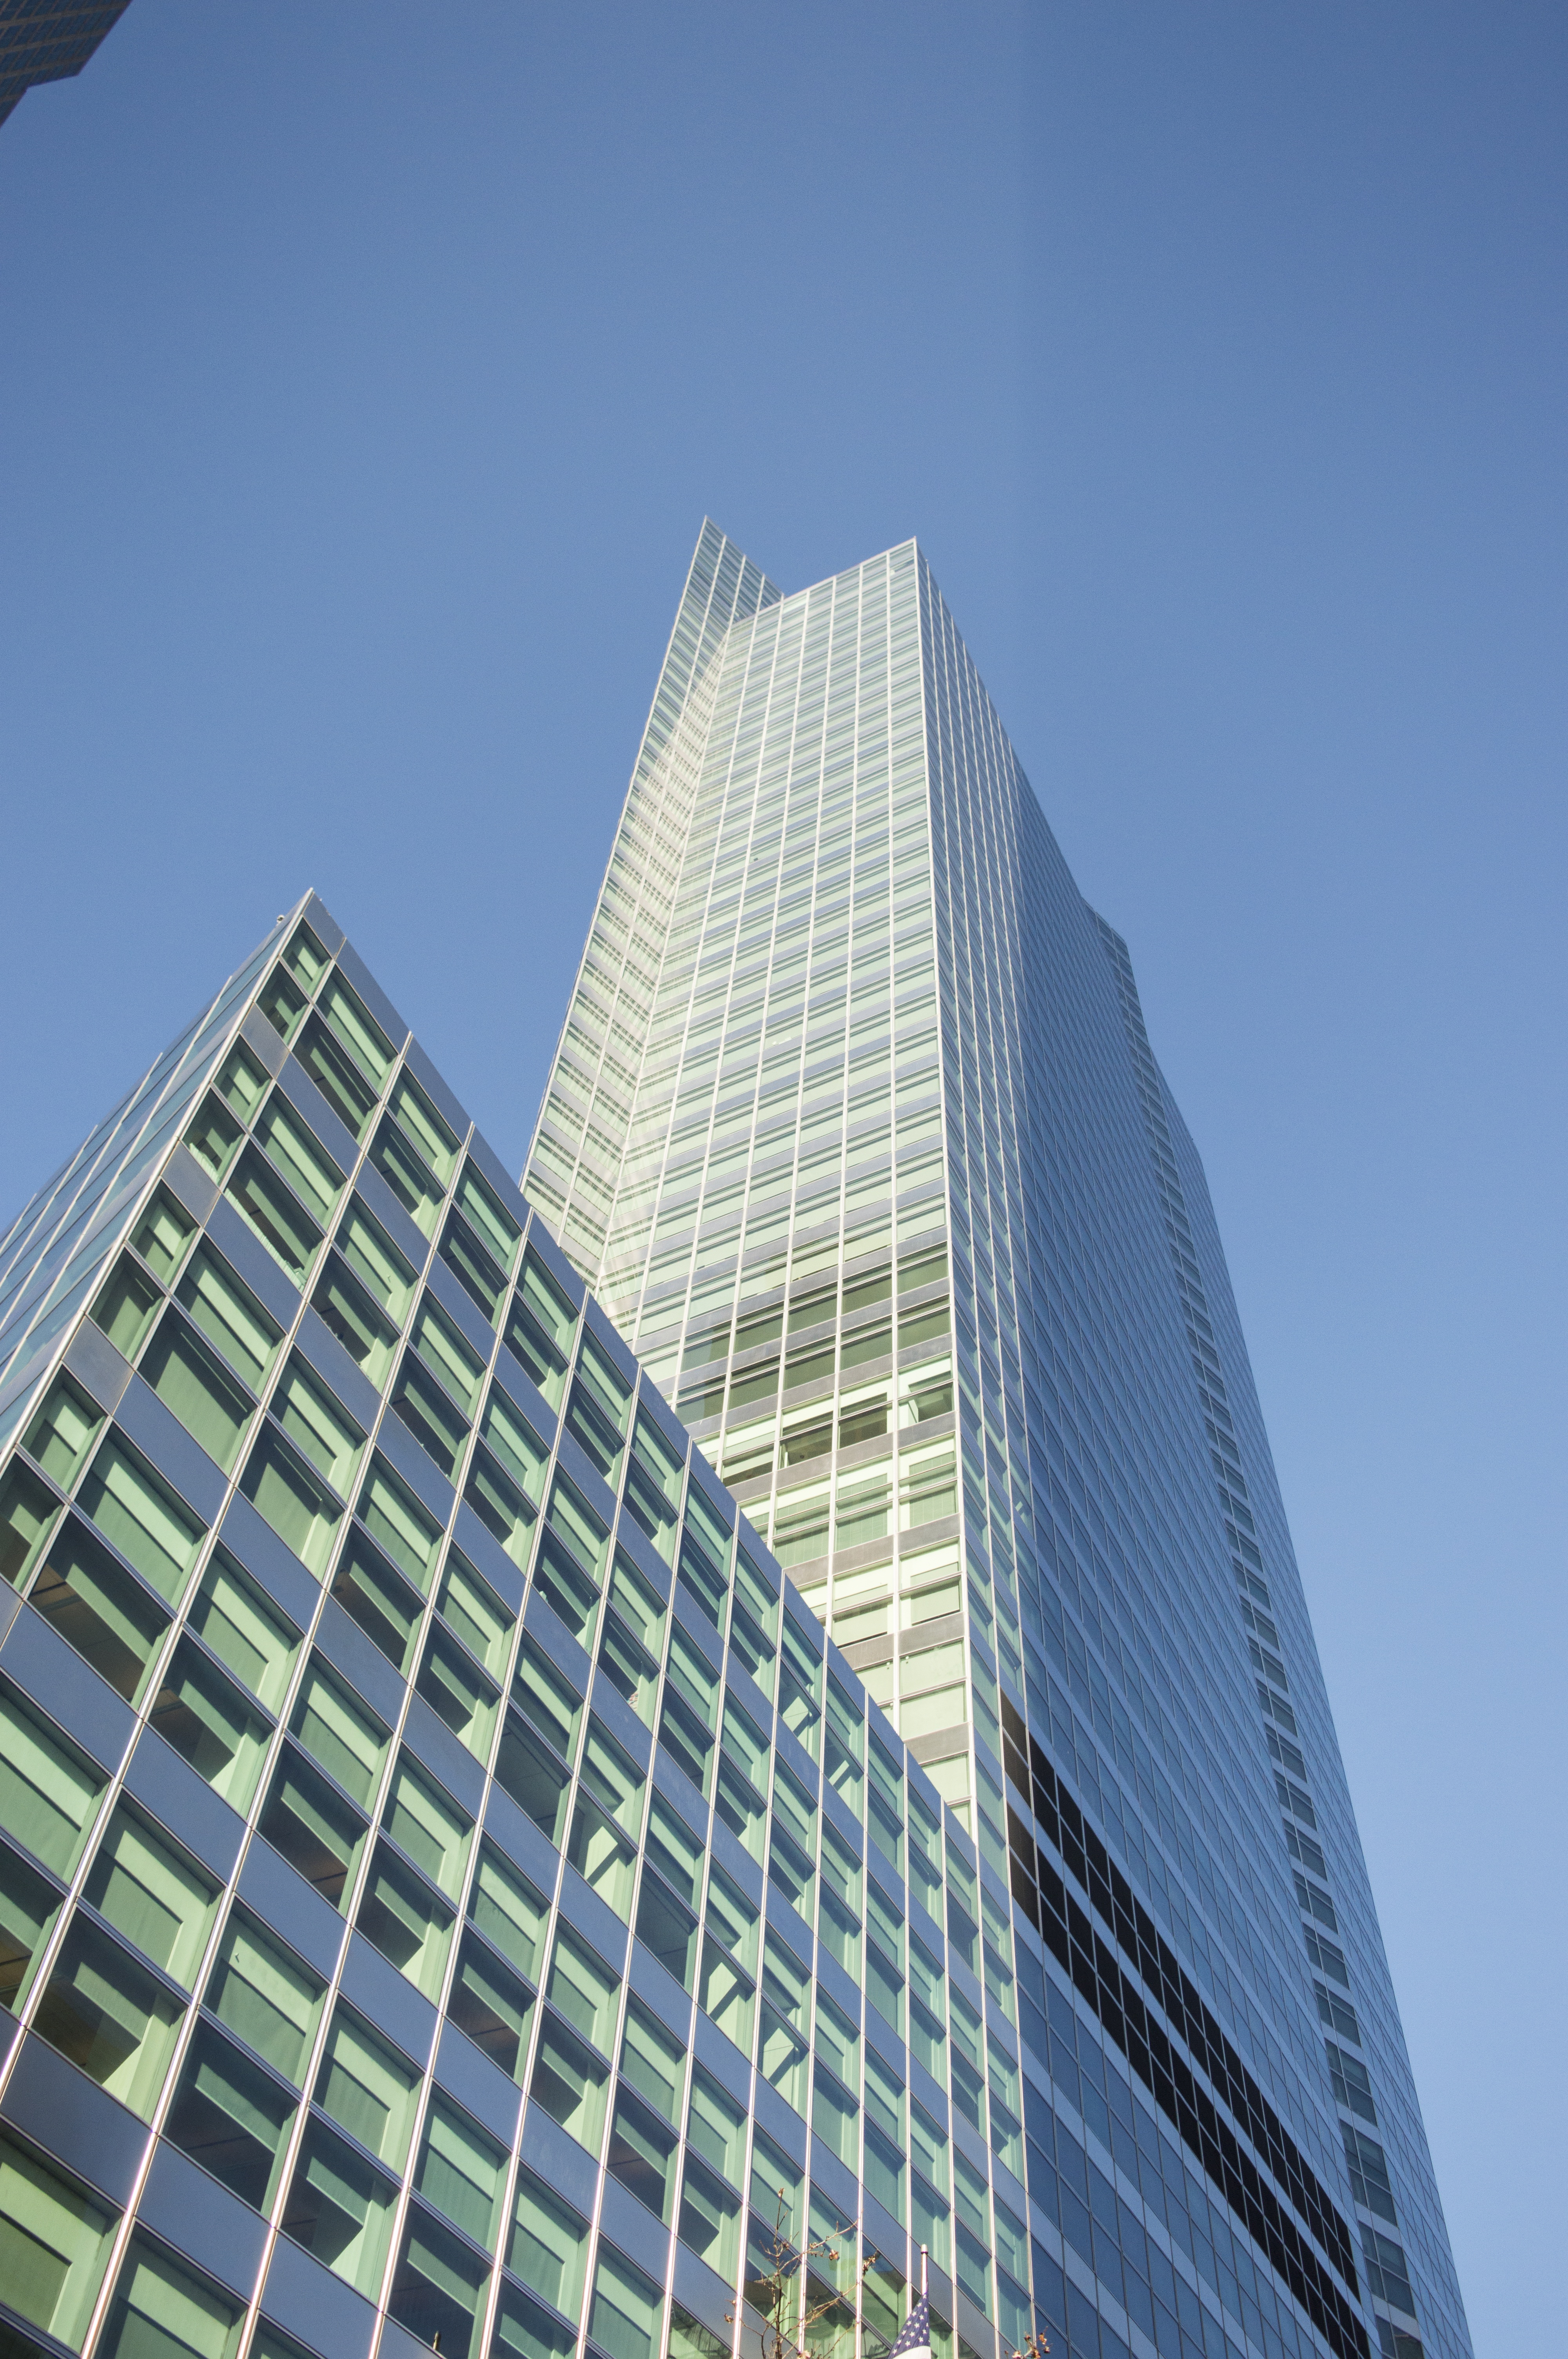
architecture, building, city, skyscraper, new york, manhattan, cityscape, downtown, line, tower, usa, america, landmark, facade, tower block, american, symmetry, commercial building, headquarters, financial, metropolis, condominium, urban area, residential area, metropolitan area, goldman sachs, goldman sachs building, goldman sachs tower